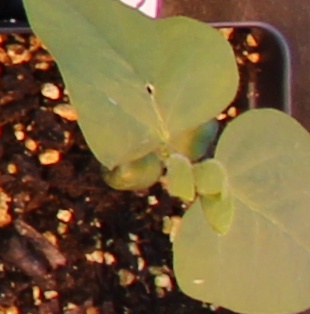
Label: Soybean